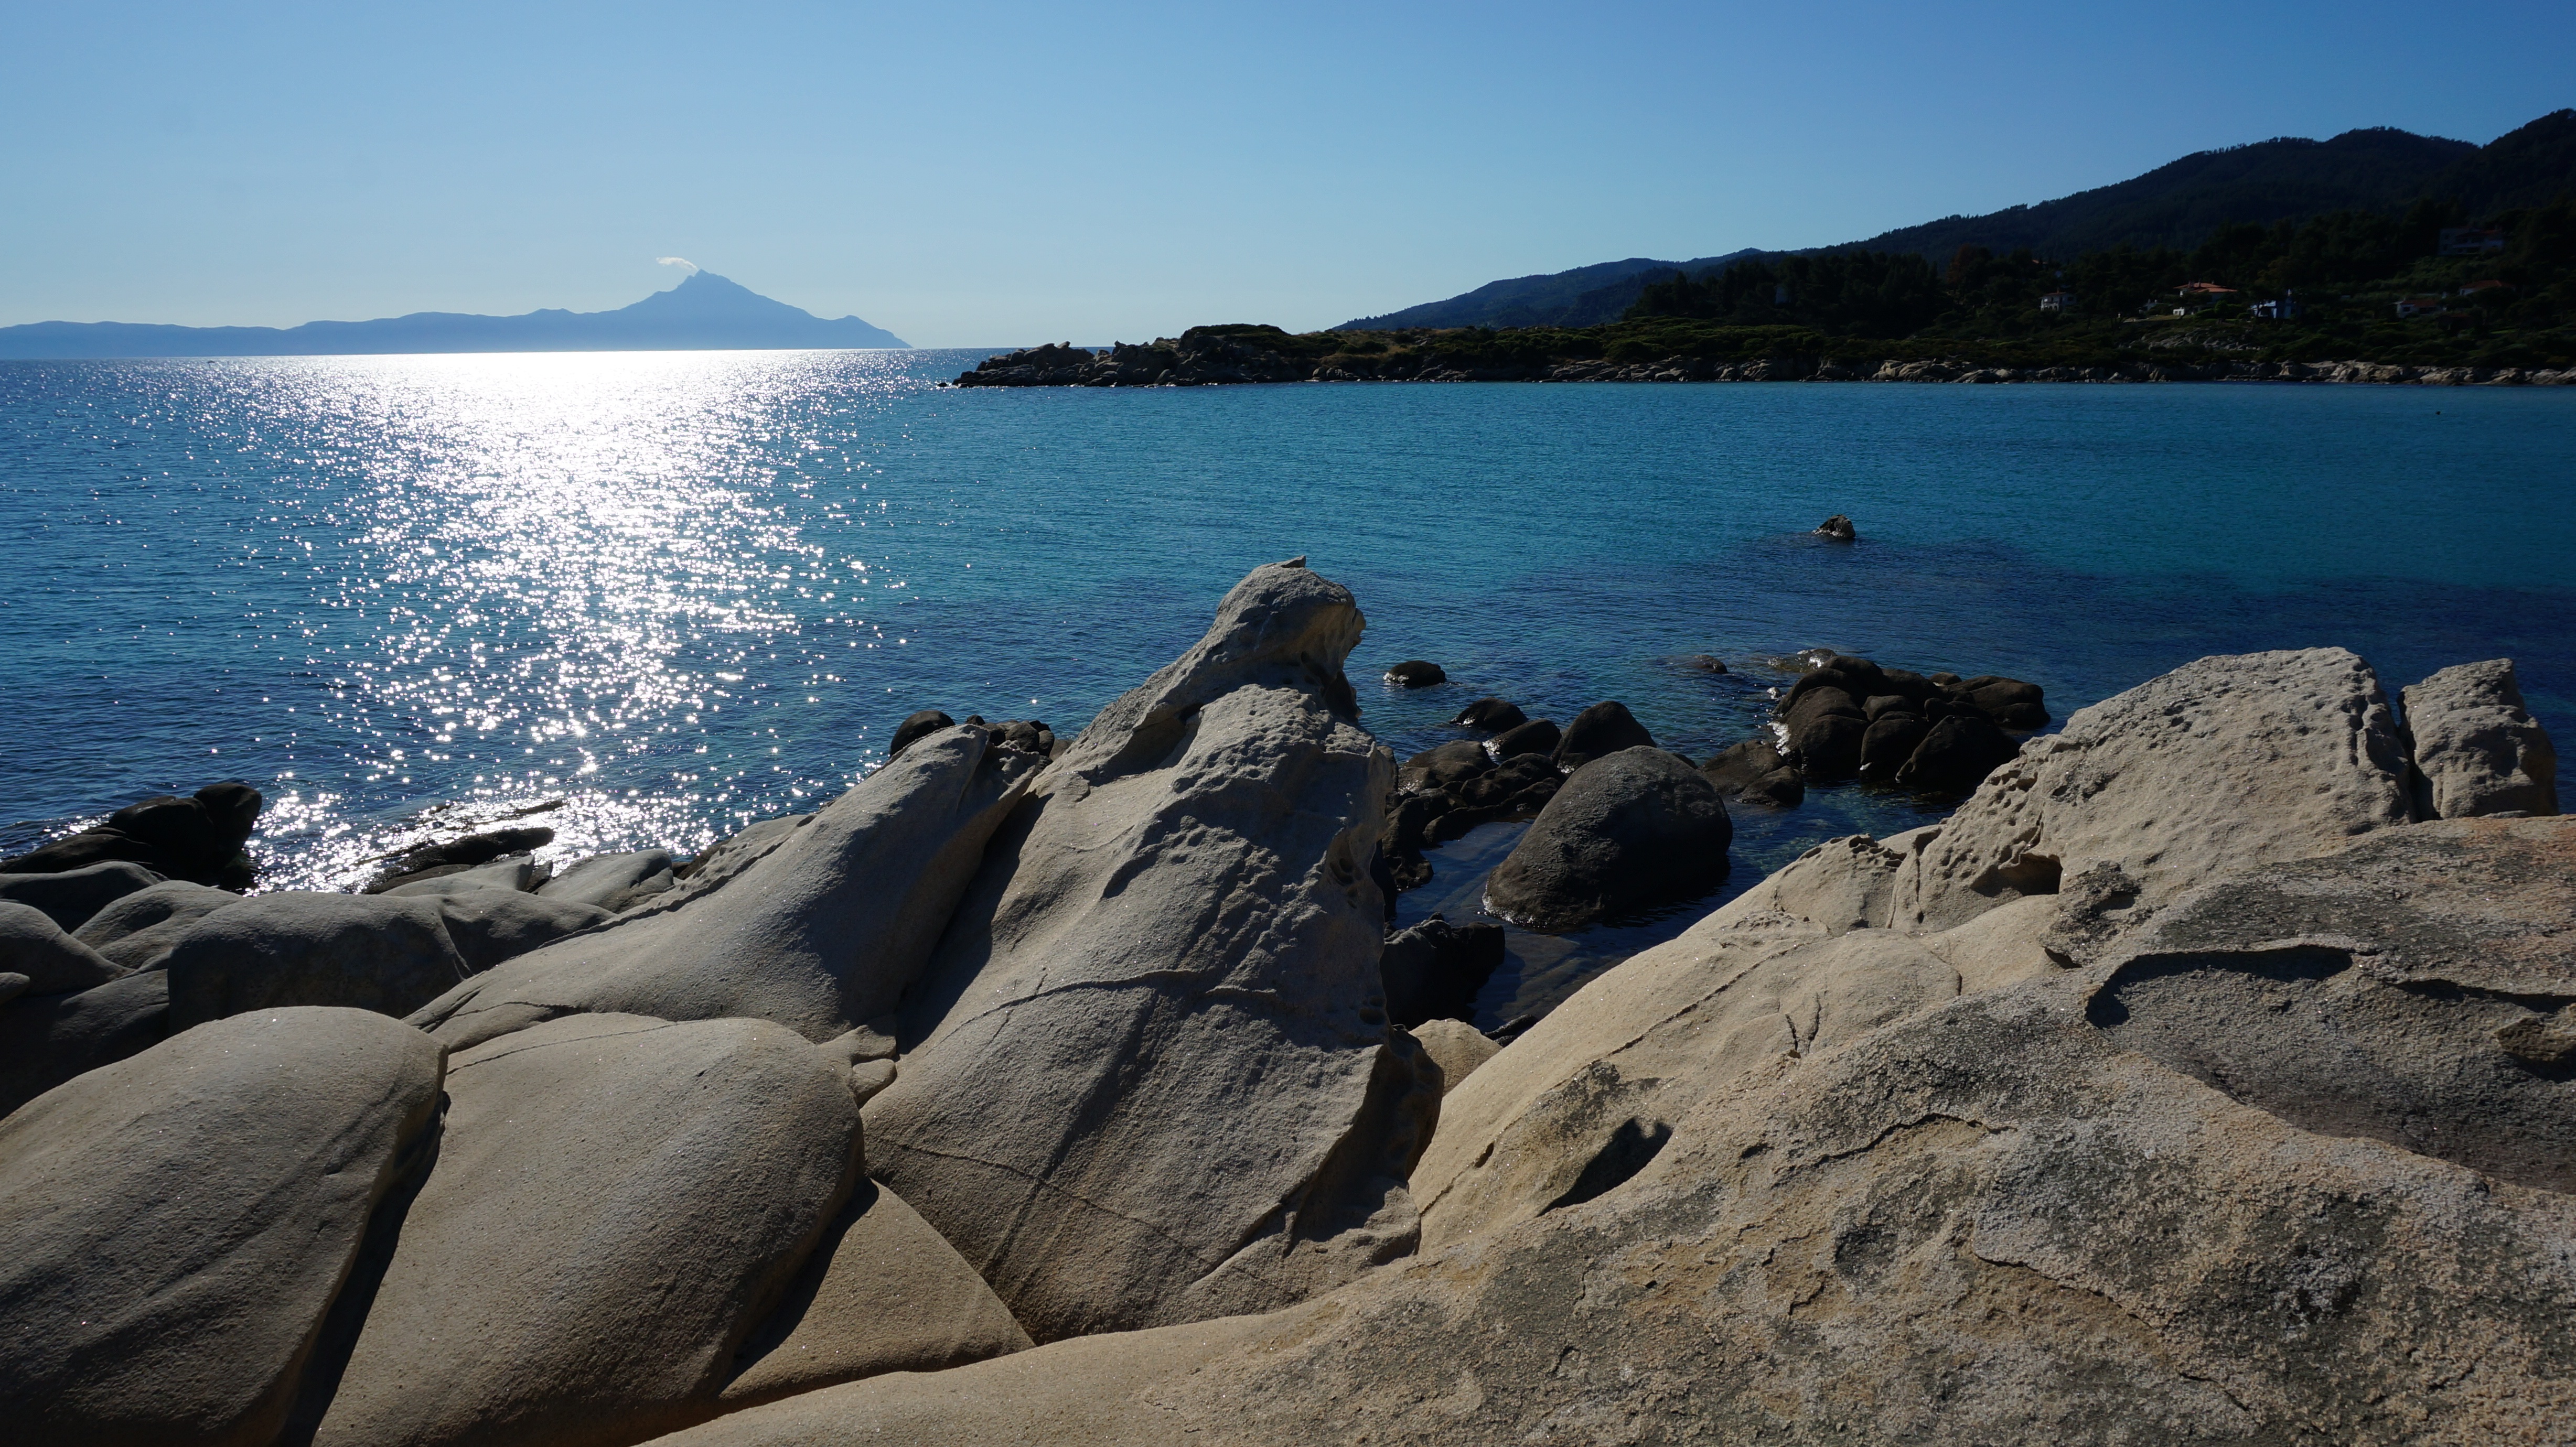
beach, sea, coast, water, rock, ocean, mountain, sun, shore, lake, vacation, cliff, cove, vehicle, holiday, bay, terrain, blue sky, rocks, greece, cape, setting sun, calkidiki